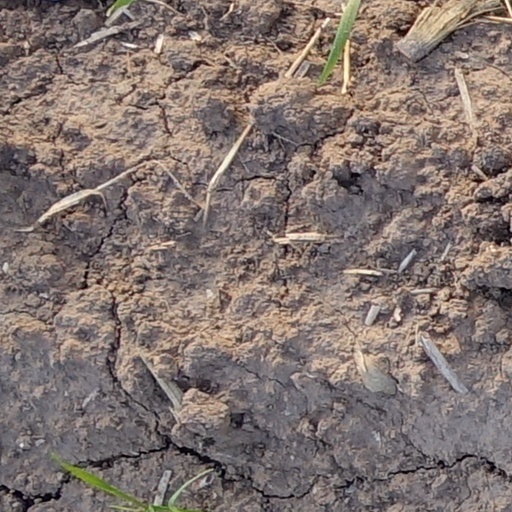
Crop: wheat